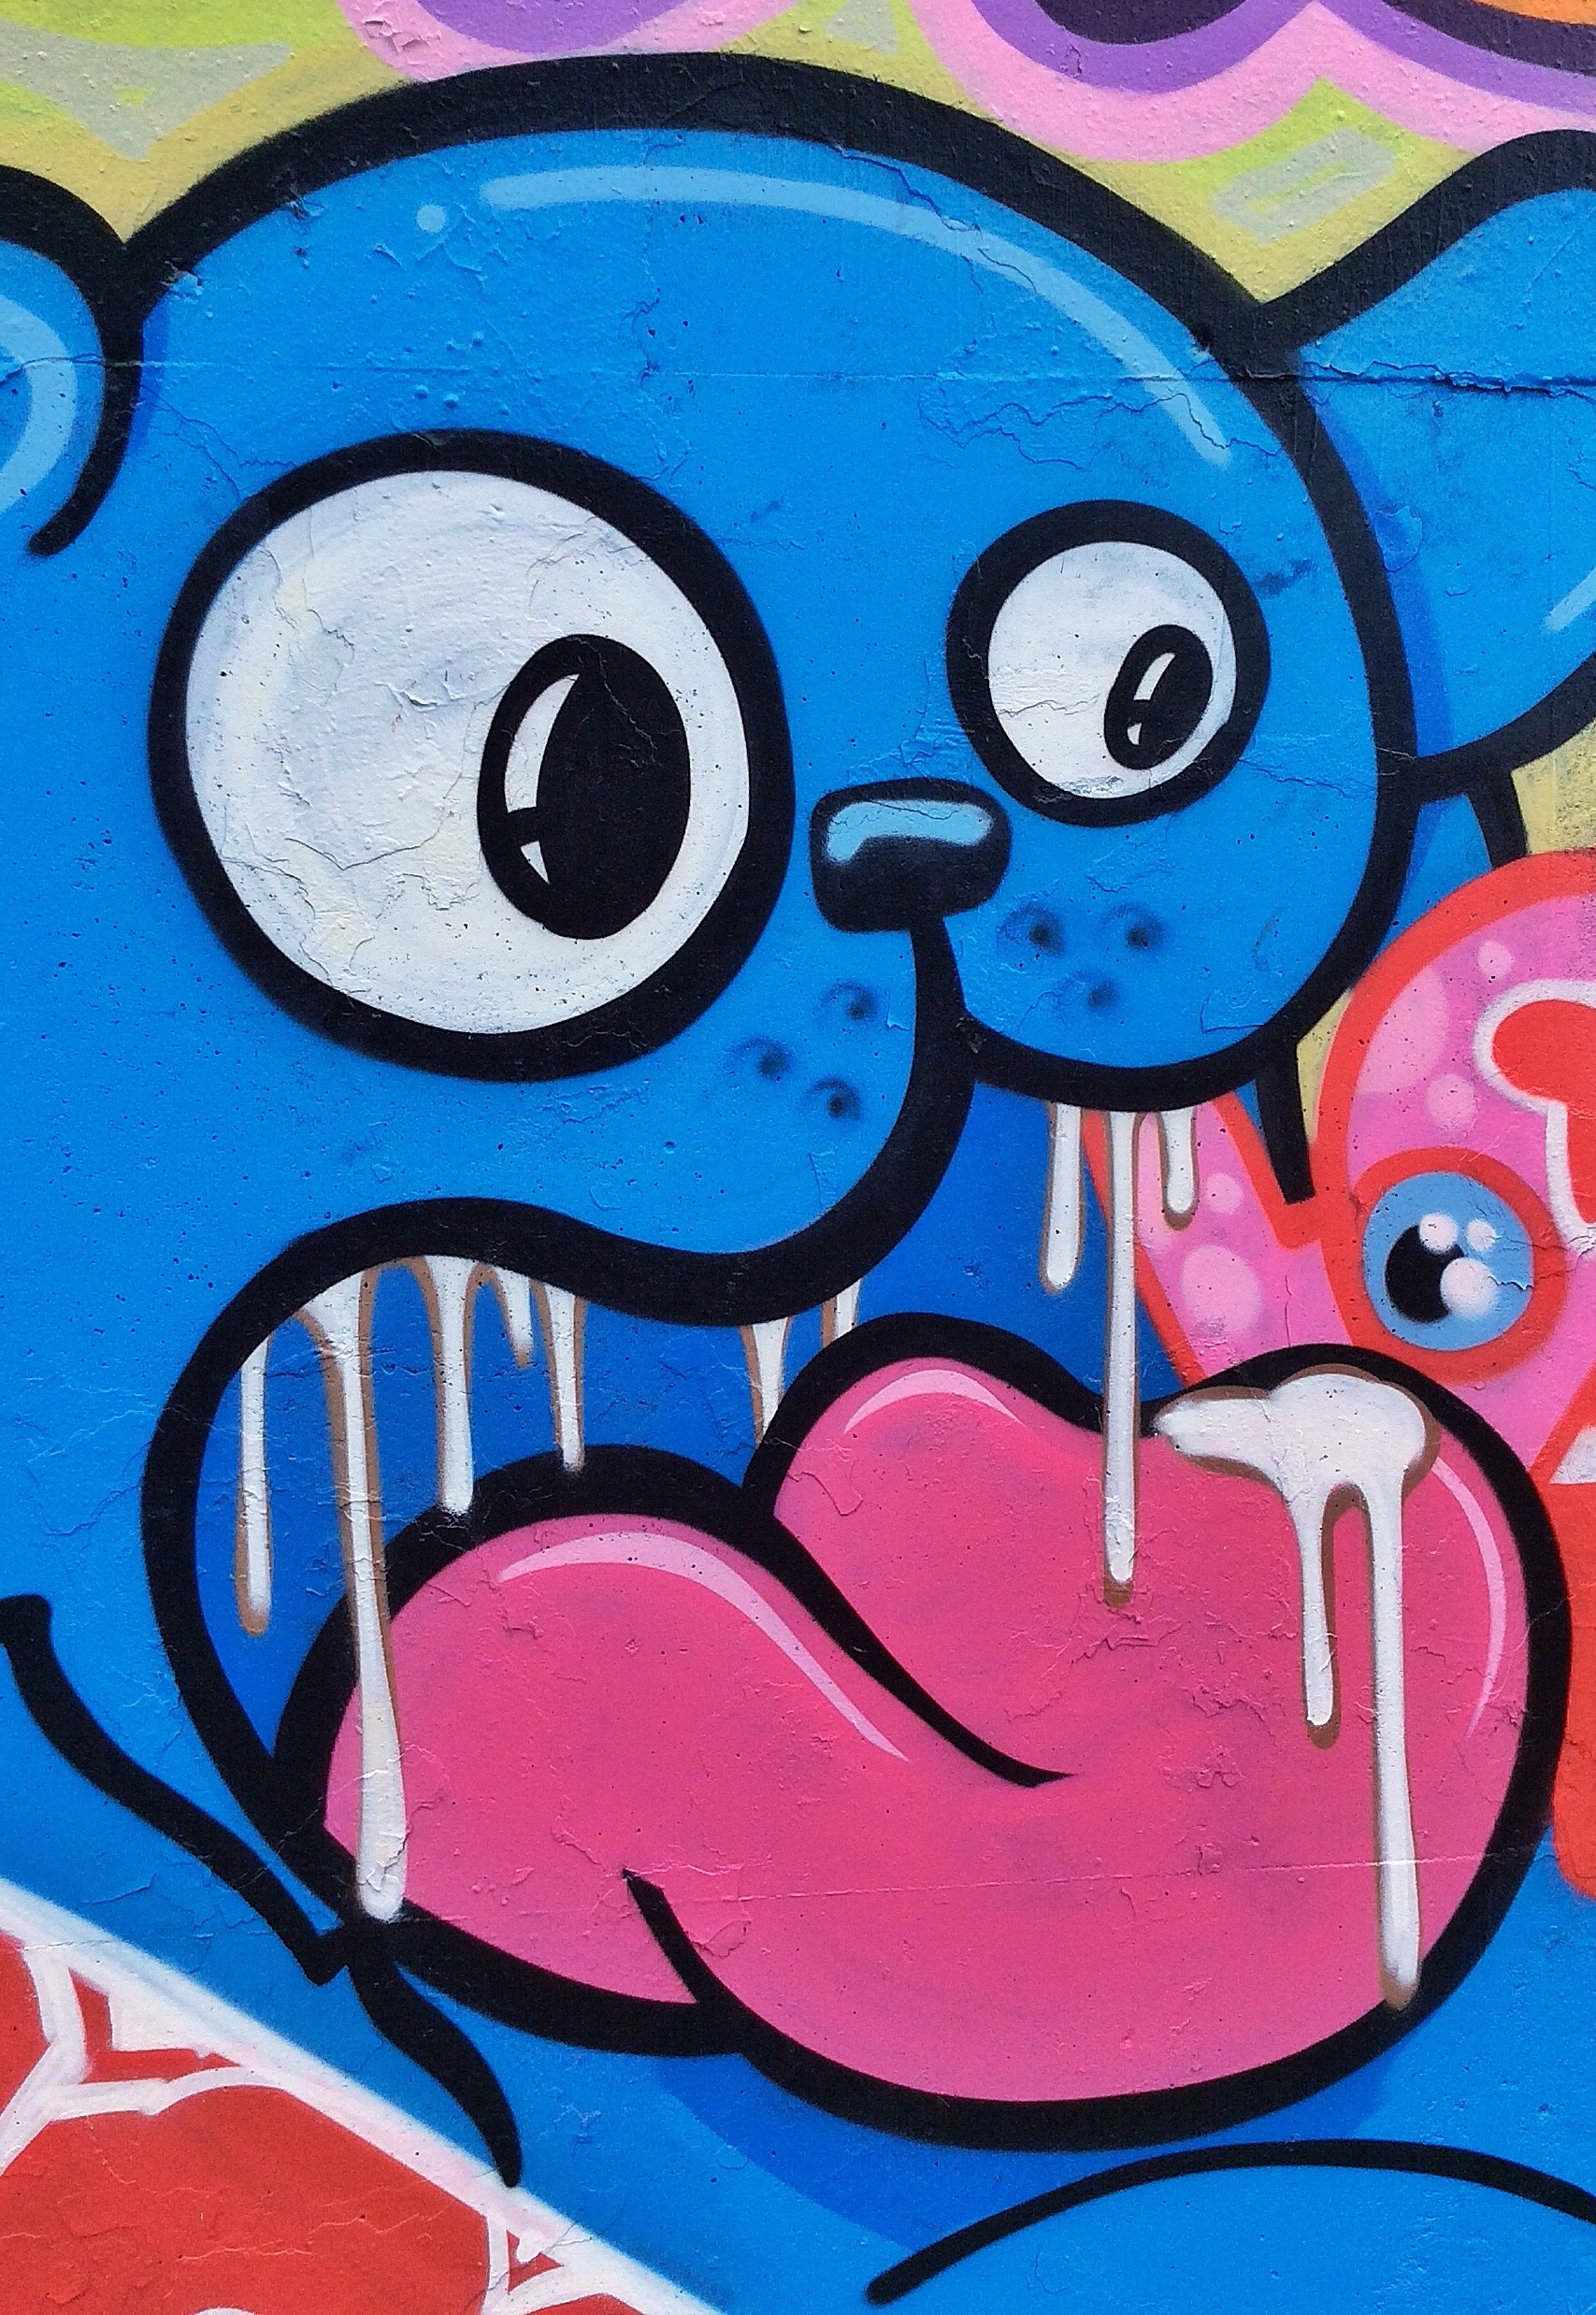
artistic, graffiti, circle, art, illustration, design, funny, comic, cartoon, graffiti art